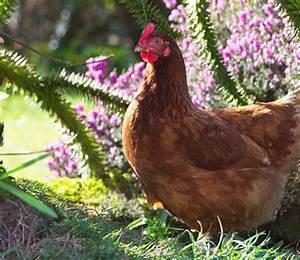
chicken